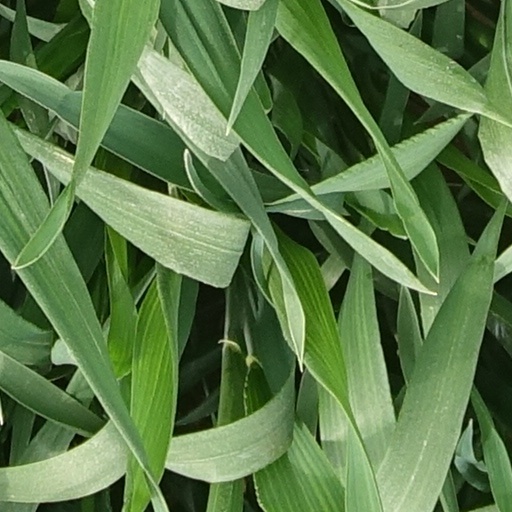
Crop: wheat